Smith Creek (Arroyo Hondo tributary)

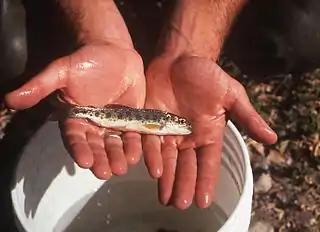
Juvenile rainbow trout briefly electrofished and measured on Smith Creek by Robert A. Leidy PhD, U.S. EPA

Steelhead trout ("Oncorhynchus mykiss") are native to Smith Creek, although the construction of Calaveras Dam blocks in-migrating fish. Both Smith Creek and Arroyo Hondo were recorded in 1905 by John Otterbein Snyder as holding anadromous Steelhead trout ("Oncorhynchus mykiss") streams.